William Byles

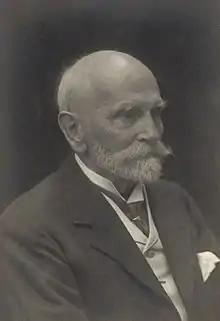
Byles in 1917

Sir William Pollard Byles (13 February 1839 – 15 October 1917) was a British newspaper owner and radical Liberal politician.